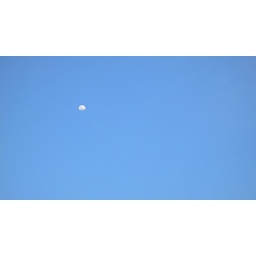
The moon against the blue sky in the evening.